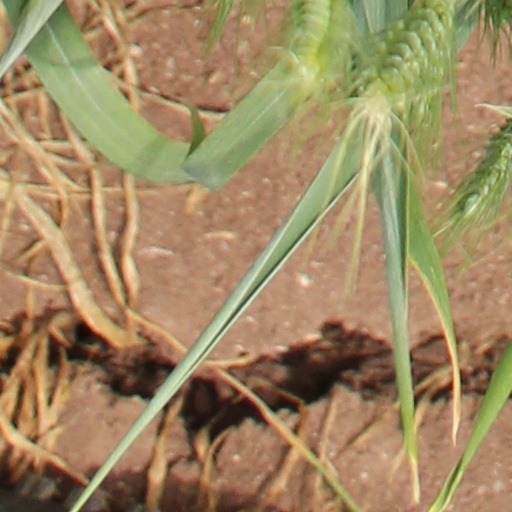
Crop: wheat